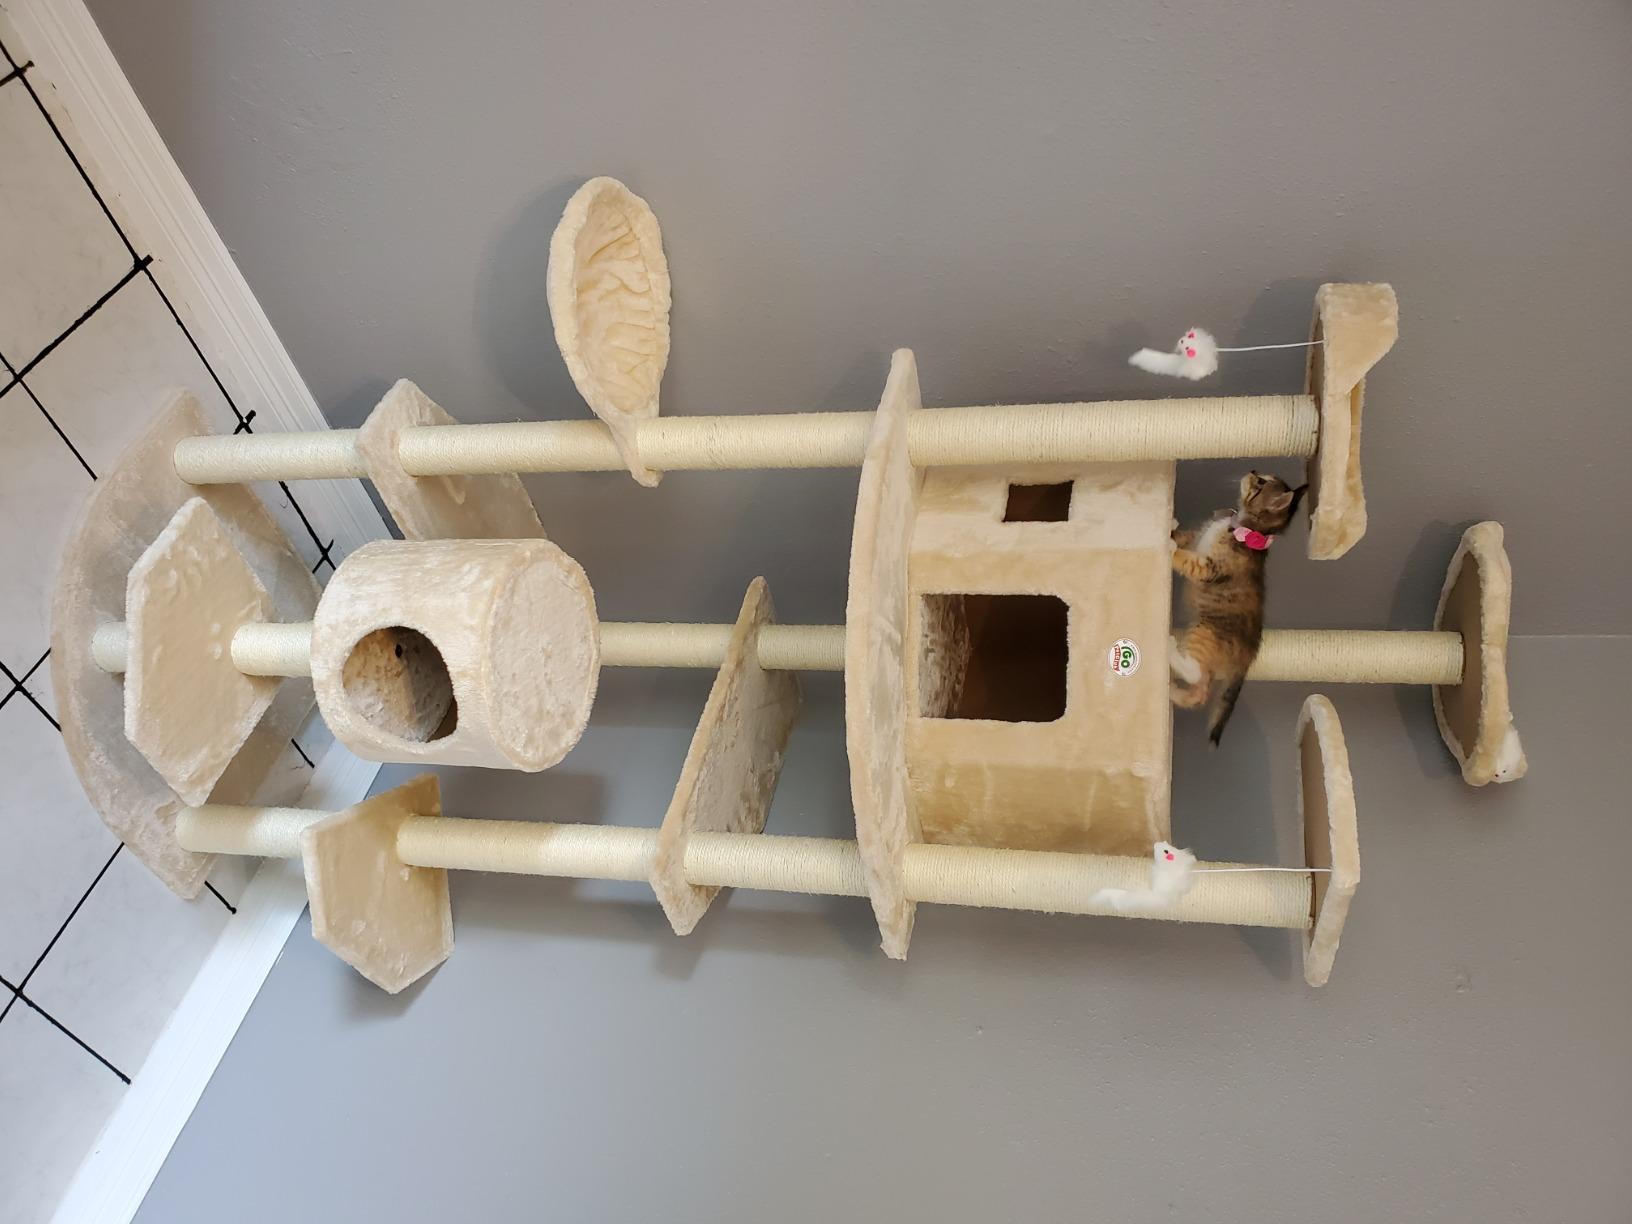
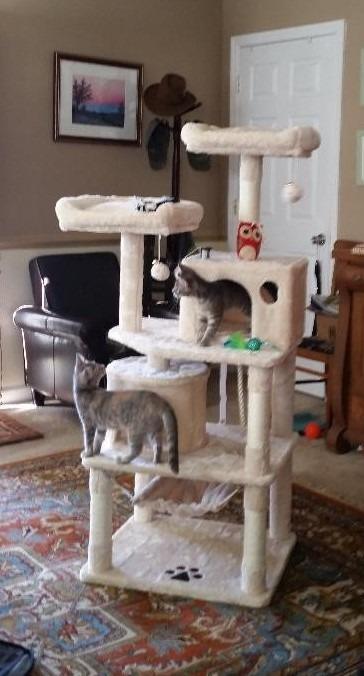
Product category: items_cat tree
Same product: no